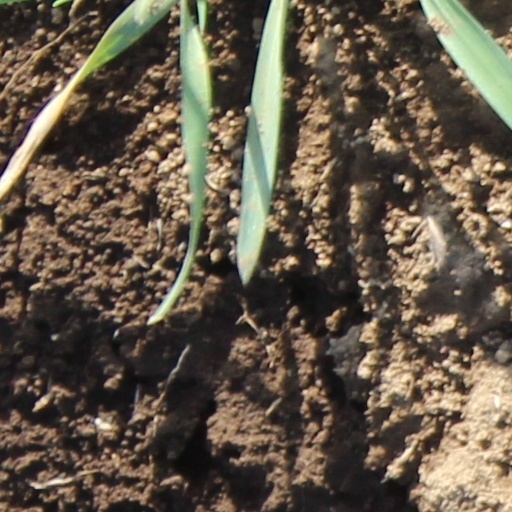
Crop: wheat